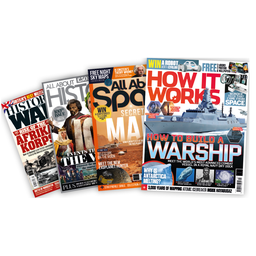
Label: paper